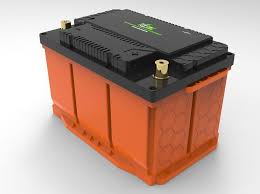
Waste category: battery